2 Rossi Street

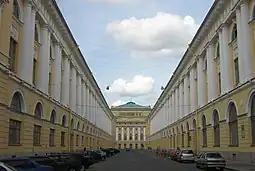
2 Rossi Street in 2008 (at right)

2 Architect Rossi Street is a building in St. Petersburg, Russia. It is located at the corner of Ostrovsky Square and Architect Rossi Street (also called just Rossi Street), which is named for the Italian architect Carlo Rossi who spent his working life in Russia.